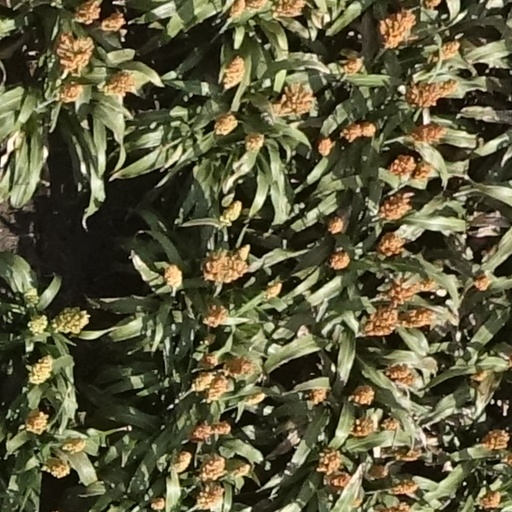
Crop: sorghum